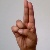
The image shows a hand gesture representing the letter 'U' in Indian Sign Language.